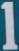
Number: 1